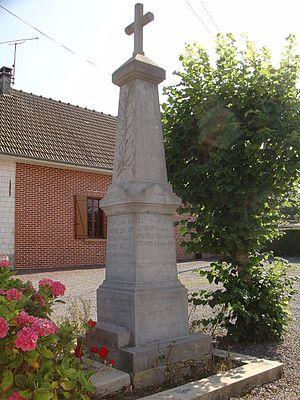
Monument aux Morts d'Huclier
Huclier est une commune française située dans le département du Pas-de-Calais en région Hauts-de-France.